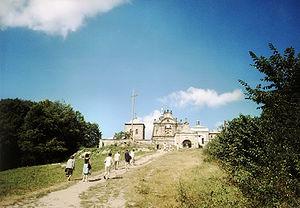
Le mot espagnol romería vient de romero, nom qui désigne les pèlerins qui vont à Rome, et par extension, dans un sanctuaire quelconque.